Qiantang River

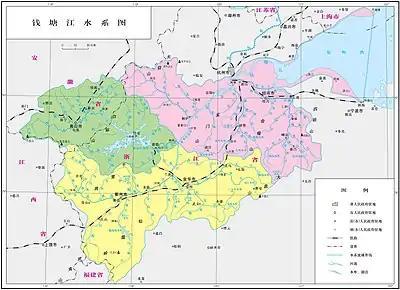
Map of the Qiantang watershed basin, in Zhejiang, Fujian, Jiangsu, and Jiangxi

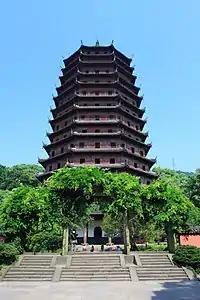
The Liuhe Pagoda built in 1165 on the Yuelun Hill in Hangzhou during the Song dynasty faces the Qiantang River.

The Qiantang River, formerly known as the Hangchow River or Tsientang River, is a river in East China. An important commercial artery, it runs for through Zhejiang, passing through the provincial capital Hangzhou before flowing into the East China Sea via Hangzhou Bay south of Shanghai. Its original name, the "Zhe River" or "Zhe Jiang", is the origin of the name of Zhejiang province. The river is also known, along with Hangzhou Bay, for having what is called by locals as the "Silver Dragon", the world's largest tidal bore, a phenomenon where the leading edge of the incoming tide forms a wave (or waves) that can rise to a height of and travels up the river or narrow bay at top speeds of against the direction of the river or bay's current, and can be seen from miles away.